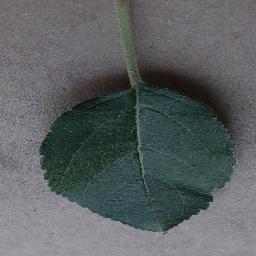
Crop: apple
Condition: healthy